Roanoke Colony

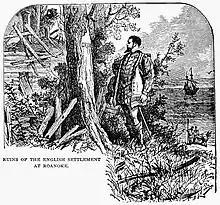
John White at the ruins of the Roanoke colony, 1590

After a difficult journey, White returned to England on November 5, 1587. By this time reports of the Spanish Armada mobilizing for an attack had reached London, and Queen Elizabeth had prohibited any able ship from leaving England, so that they might participate in the coming battle.